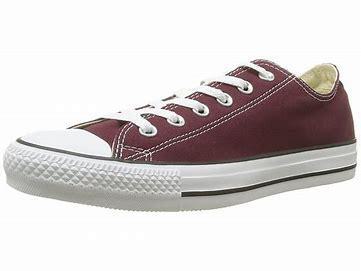
Brand: Converse
Model: Chuck Taylor All Star Ox